Upper Toklat River Cabin No. 24

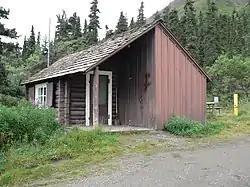

Upper Toklat Ranger Station No. 24, also known as the Upper Toklat River Cabin is a log shelter in the National Park Service Rustic style in Denali National Park. The cabin is now part of a network of shelters for patrolling park rangers throughout the park. It is a standard design by the National Park Service Branch of Plans and Designs and was built in 1930. The cabin is one of five cabins originally built by the Alaska Road Commission to provide shelter to crews working on park roads. The Upper Toklat River cabin is centrally located and was a distribution point for supplies.